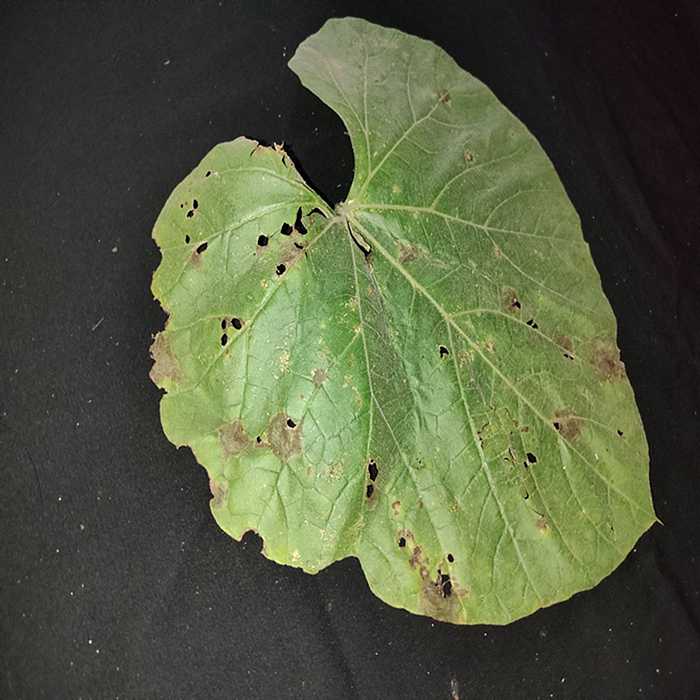
Plant: Bottle gourd
Label: Anthracnose